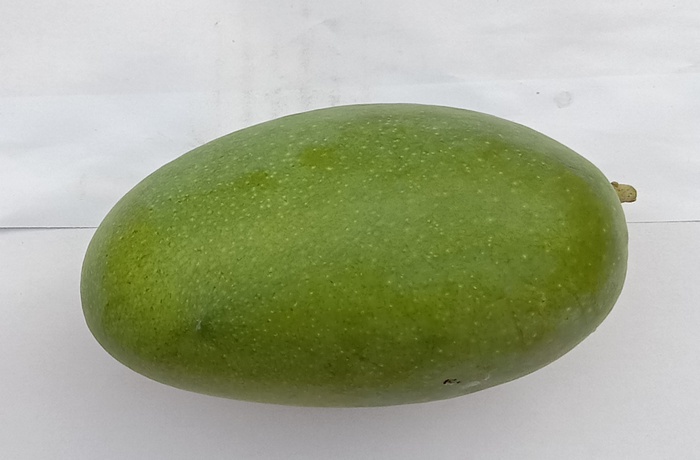
Mango variety: Dosehri